Nuclear power

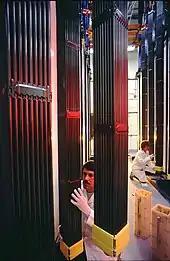
Nuclear fuel assemblies being inspected before entering a pressurized water reactor in the United States

Following interim storage in a spent fuel pool, the bundles of used fuel rod assemblies of a typical nuclear power station are often stored on site in dry cask storage vessels. Presently, waste is mainly stored at individual reactor sites and there are over 430 locations around the world where radioactive material continues to accumulate.